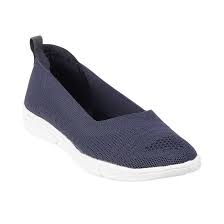
Label: Ballet Flat